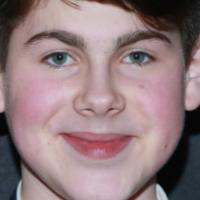
Age group: age 11-20